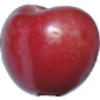
Label: Cherry 2